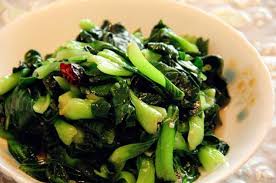
Label: trash